Ailum

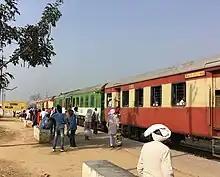
Ordinary day at Railway Station

Ailum is situated midway on the National Highway 709B connecting Delhi to Saharanpur via Baghpat Baraut Shamli [DELHI – Baghpat – Baraut – Ailum – Kandhla – Shamli – Thana Bhawan – Jalalabad – Nanauta – SAHARANPUR ]. The above route is also accessible and connected by Broad Gauge Train Link ( Delhi Junction-Shamli-Saharanpur). There are multiple unreserved and express trains run between Delhi and Shamli and these trains are mostly used for daily commutation to/from Delhi. Ailum have regular bus service to nearby cities Baraut, Shamli, New Delhi, Gaziabad and Sahranpur.